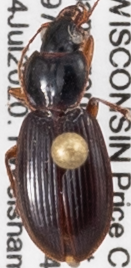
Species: Synuchus impunctatus
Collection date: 2020-07-14
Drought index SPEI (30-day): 0.394
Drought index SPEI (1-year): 1.314
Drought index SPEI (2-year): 2.09